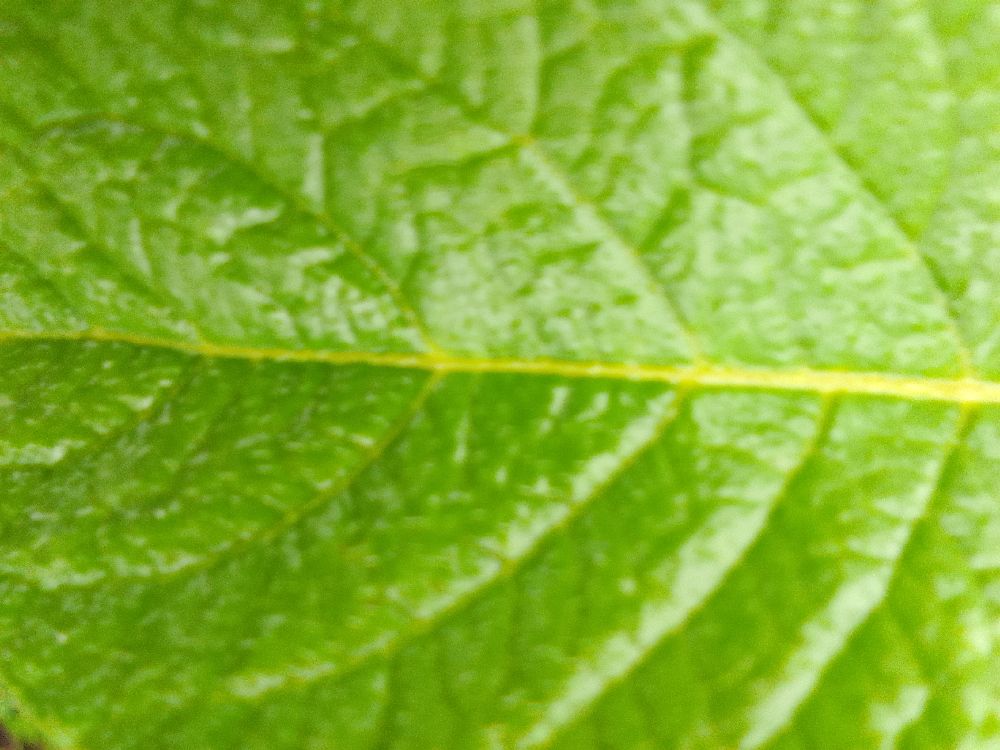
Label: Healthy